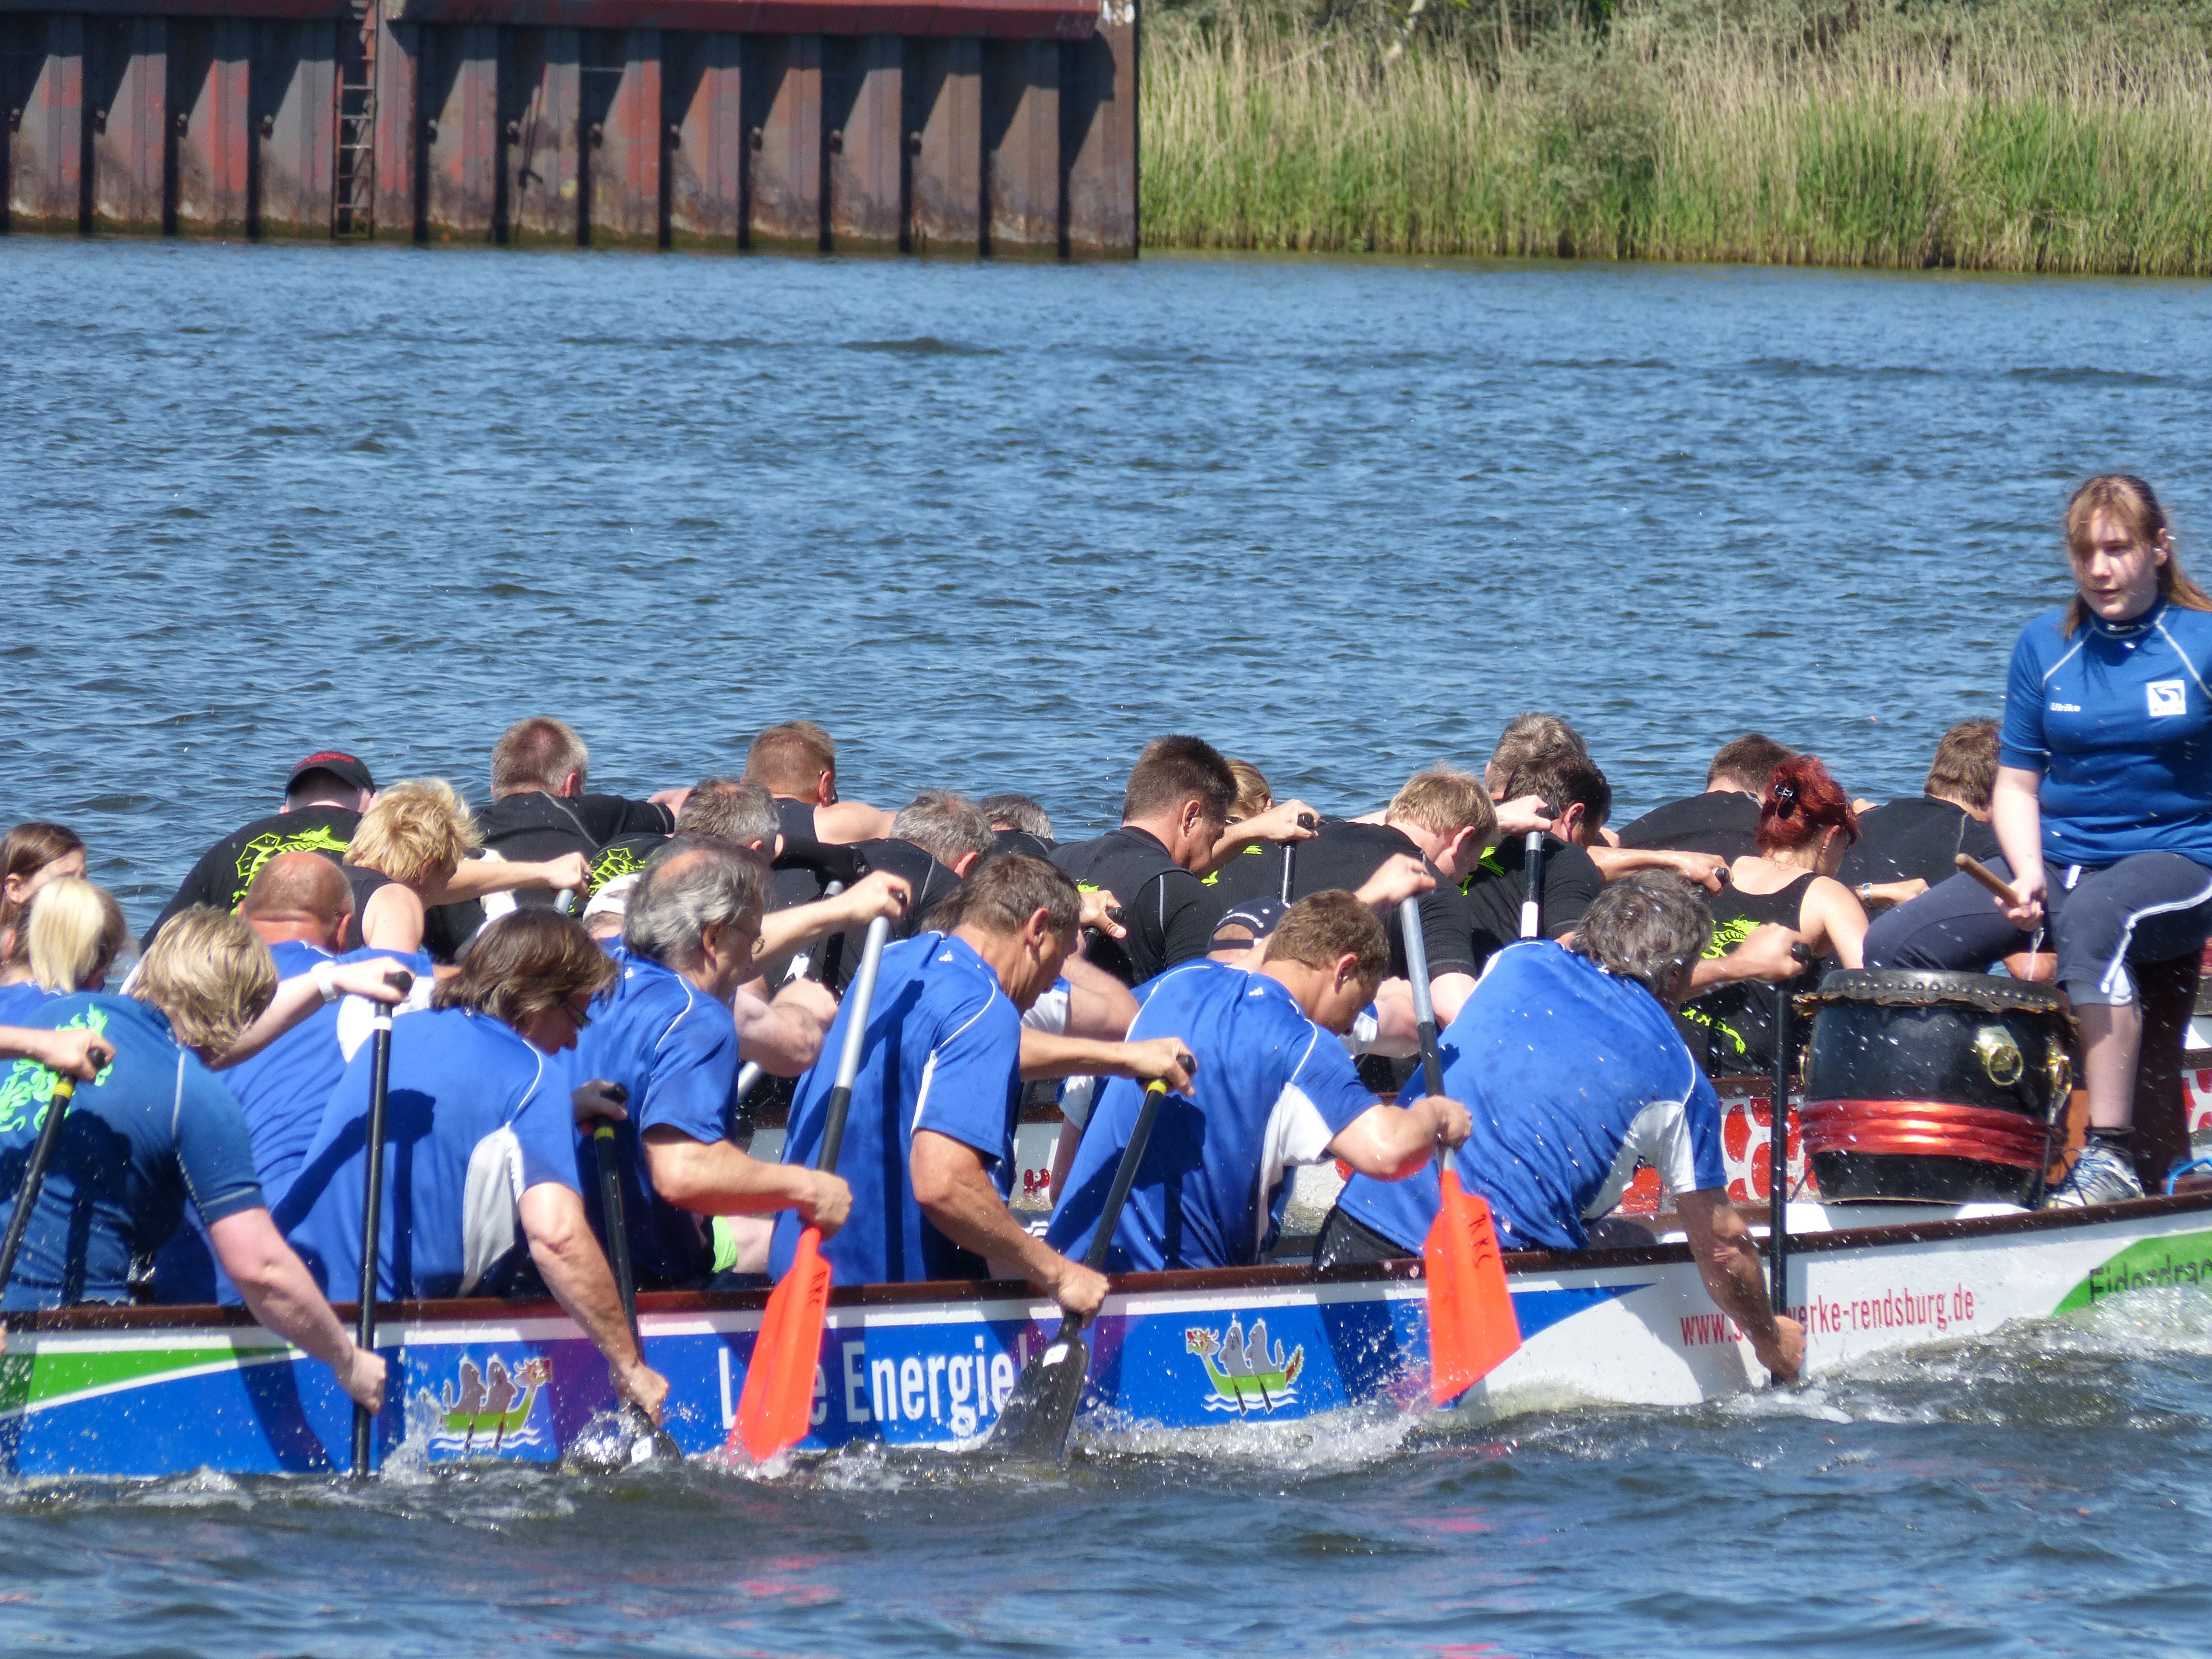
sport, boat, recreation, boot, paddle, vehicle, race, competition, team, sports, boating, watercraft, rowing, raft, canoeing, water sports, water sport, outdoor recreation, dragon boat, watercraft rowing, endurance sports, canoe sprint